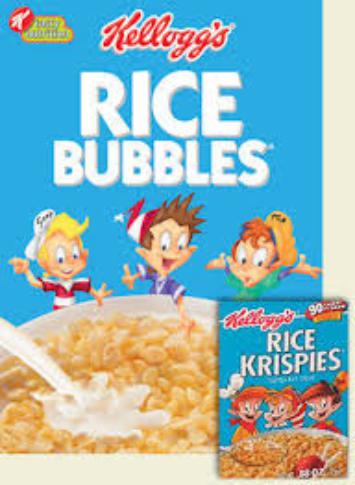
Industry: Food